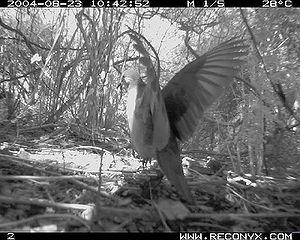
La Colombe de Grenade, est une espèce d'oiseaux de la famille des Columbidae.
Un animal national est un animal choisi par une communauté comme son emblème en raison de sa représentativité, soit parce qu'il est caractéristique du territoire considéré, soit encore pour la Nouvelle Zélande le kiwi. Certains pays ont plusieurs animaux nationaux.